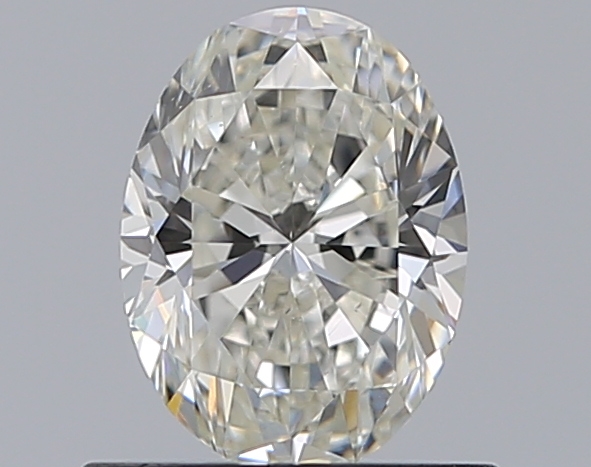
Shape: oval
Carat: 0.7
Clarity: VS2
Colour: I
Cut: VG
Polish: EX
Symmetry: VG
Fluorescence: M
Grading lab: GIA
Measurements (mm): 6.64 x 4.91 x 3.15